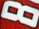
Number: 8